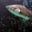
Label: shark